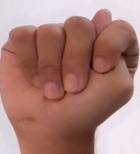
ASL sign: T